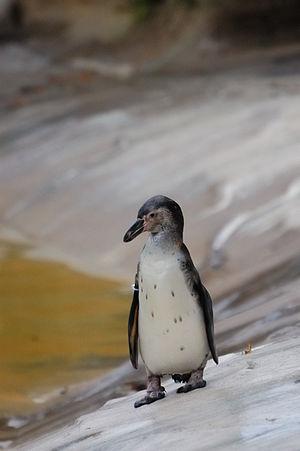
Un manchot de Humboldt juvénile. Étant plus jeune, il a une face plus pâle, et la bande sombre caractéristique de cette espèce, sur sa mandibule (cou), est absente.